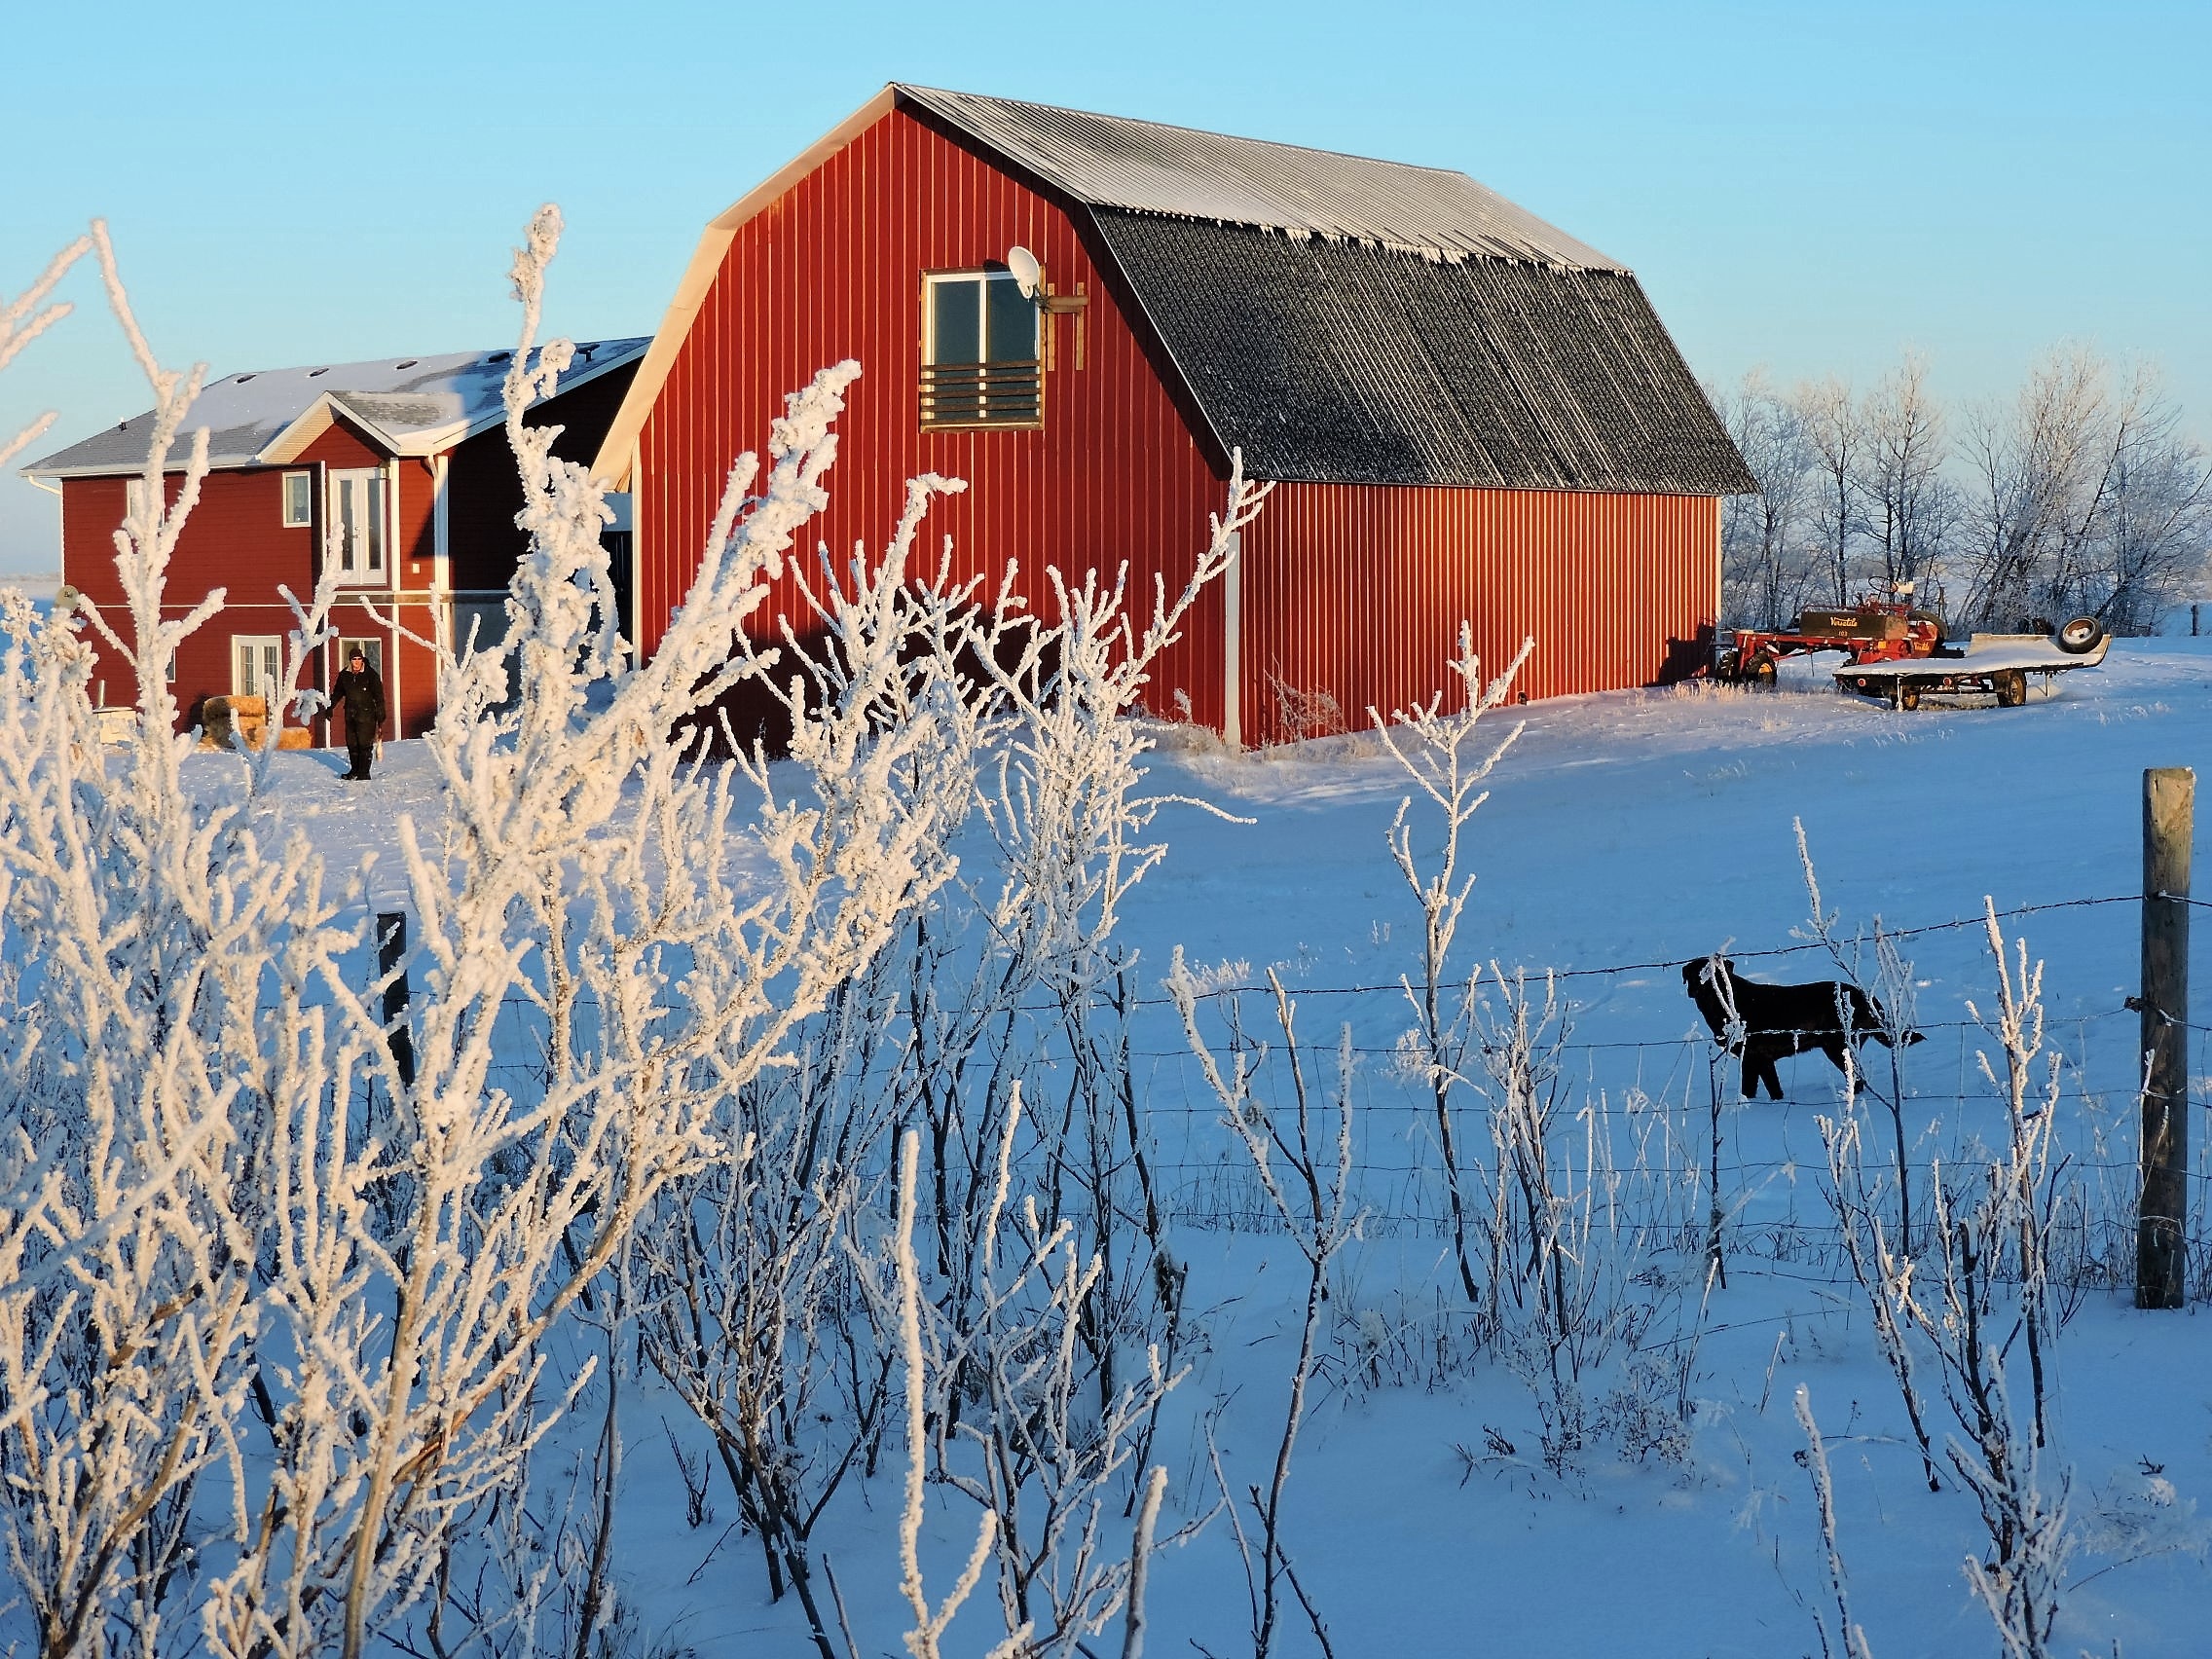
snow, winter, house, frost, barn, ice, weather, season, rural area